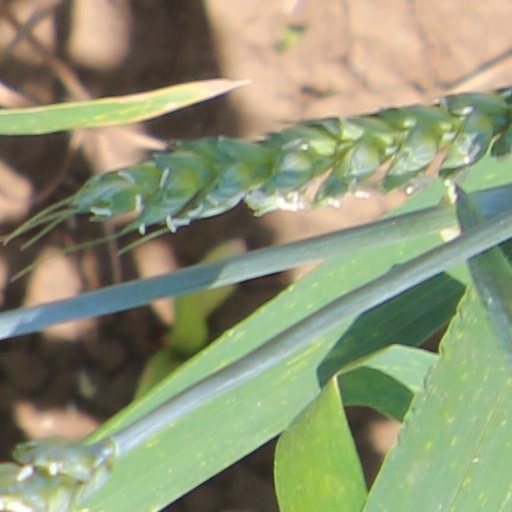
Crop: wheat